Liu Haichan

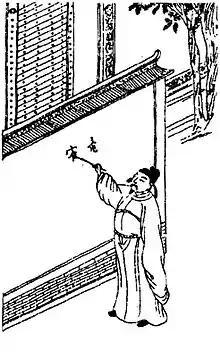
Liu Haichan writing calligraphy on a wall, (c. 1600) woodblock print

Liu Haichan was a ( 10th century) Daoist ("transcendent; immortal") who was a patriarch of the Quanzhen School, and a master of "internal alchemy" techniques. Liu Haichan is associated with other Daoist transcendents, especially Zhongli Quan and Lü Dongbin, two of the Eight Immortals. Traditional Chinese and Japanese art frequently represents Liu with a string of square-holed cash coins and a mythical three-legged . In the present day, it is called the , and Liu Haichan is considered an embodiment of Caishen, the God of Wealth.